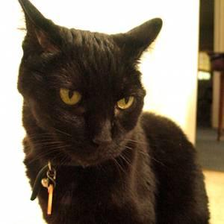
Species: cat
Breed: Bombay